Van der Waals equation

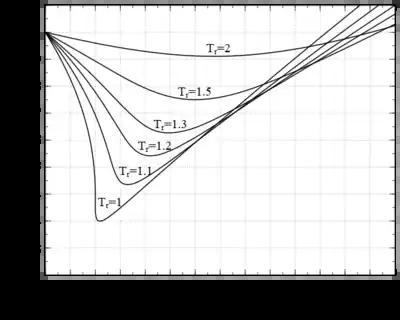
Figure 7: Generalized compressibility chart for a van der Waals gas.

Note that for formula_183 there will be cooling for formula_184 (or, in terms of the critical temperature, formula_185). As Sommerfeld noted, "This is the case with air and with most other gases. "Air can be cooled at will by repeated expansion and can finally be liquified.""